Fladry

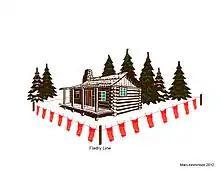
Illustration of Fladry use

Fladry is a rope mounted along the top of a fence, from which are suspended strips of fabric or colored flags, that will flap in a breeze. They are intended to deter wolves from crossing the line. Fladry lines have been used for this purpose for several centuries, traditionally for hunting wolves in Eastern Europe. They may be used to protect livestock in small pastures from wolves and coyotes. They are effective temporarily, as the novelty may soon wear off once the line has been crossed, and particularly if the strips are coiled by the wind. The fladry lines can also be electrified, making so-called "turbo fladry".